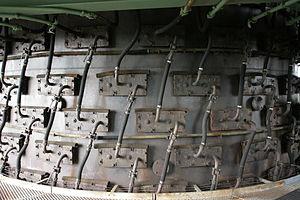
Système de refroidissement à eau du haut fourneau 3 de Henrichshütte à Hattingen
Le refroidissement à eau est une branche du refroidissement liquide ayant pour particularité d’utiliser l’eau comme liquide caloporteur. C’est un système de refroidissement largement répandu dans l’industrie automobile et la production d’énergie. Plus récemment, le refroidissement à eau a fait son apparition dans le secteur de la micro-informatique pour pallier les inconvénients du refroidissement à air.
Un haut fourneau est une installation industrielle destinée à simultanément désoxyder et fondre les métaux contenus dans un minerai, par la combustion d'un combustible solide riche en carbone. En général, le haut fourneau transforme du minerai de fer en fonte liquide, en brûlant du coke qui sert à la fois de combustible et d'agent réducteur. Bien que la fonte produite soit un matériau à part entière, cet alliage est généralement destiné à être affiné dans des aciéries.